Poland in the Eurovision Song Contest 2023

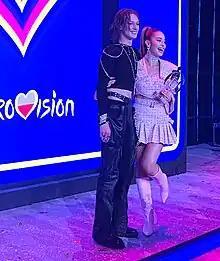
The top two of , winner Blanka (right) and runner-up Jann (left)

The final took place on 26 February 2023. Ten entries competed in the national final, with the winner determined by a 50/50 combination of votes from a five-member professional jury and a public vote. In the event of a tie, it would be decided in favour of the jury. The jury that voted during the show consisted of chairperson Edyta Górniak (singer, runner-up of the Eurovision Song Contest 1994), as well as Agustin Egurrola (choreographer), Aneta Woźniak (Programme Director of TVP), Marcin Kusy (President of the Polish Radio Program I) and (music journalist, commentator of the Eurovision Song Contest in Poland). In addition to the performances of the competing entries, the show was opened by 2021 Greek Eurovision entrant Stefania and 2022 Eurovision winners Kalush Orchestra, while the interval acts included 1994 Polish entrant and jury member Edyta Górniak, 2021 Azerbaijani entrant Efendi, 2022 Polish Eurovision entrant Ochman, as well as former Polish Junior Eurovision entrants Roksana Węgiel and Sara James, who represented the country in and , respectively.